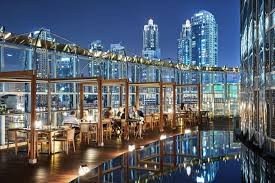
Landmark: Burj Khalifa